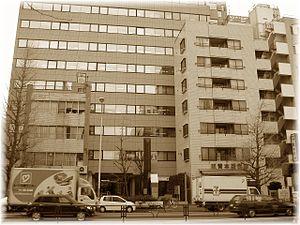
Azabu est un quartier dans l'arrondissement de Minato à Tokyo, au Japon, construit sur des collines marécageuses au sud du centre de Tokyo. Sa surface recouvre à peu près à celui de l'ancien quartier d'Azabu, il est constitué de 9 districts officiels : Azabujūban, Azabudai, Azabu-Nagasakachō, Azabu-Mamianachō, Nishi-Azabu, Higashi-Azabu, Minami-Azabu, Moto-Azabu et Roppongi. Azabu est un des arrondissements les plus haut de gamme de Tokyo, beaucoup d'artistes, d'hommes d'affaires et de célébrités y résident.